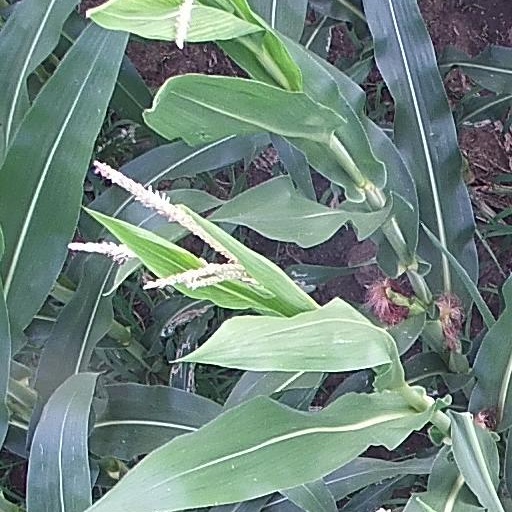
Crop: maize; corn